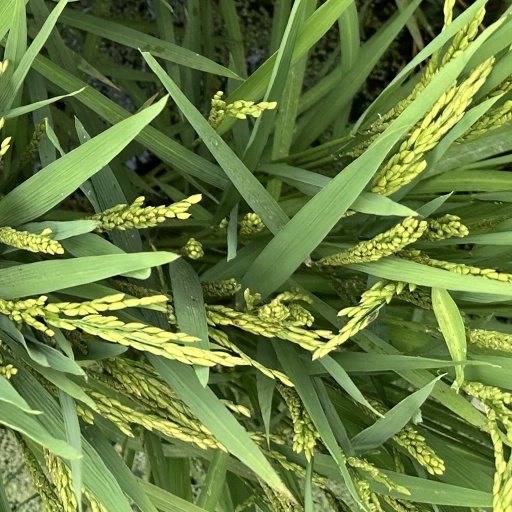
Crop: rice